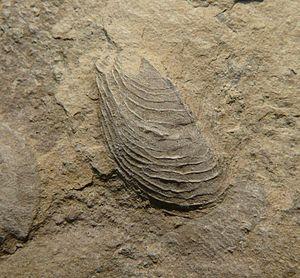
Pterioidea est une super-famille de mollusques bivalves, de l'ordre des Pterioida.